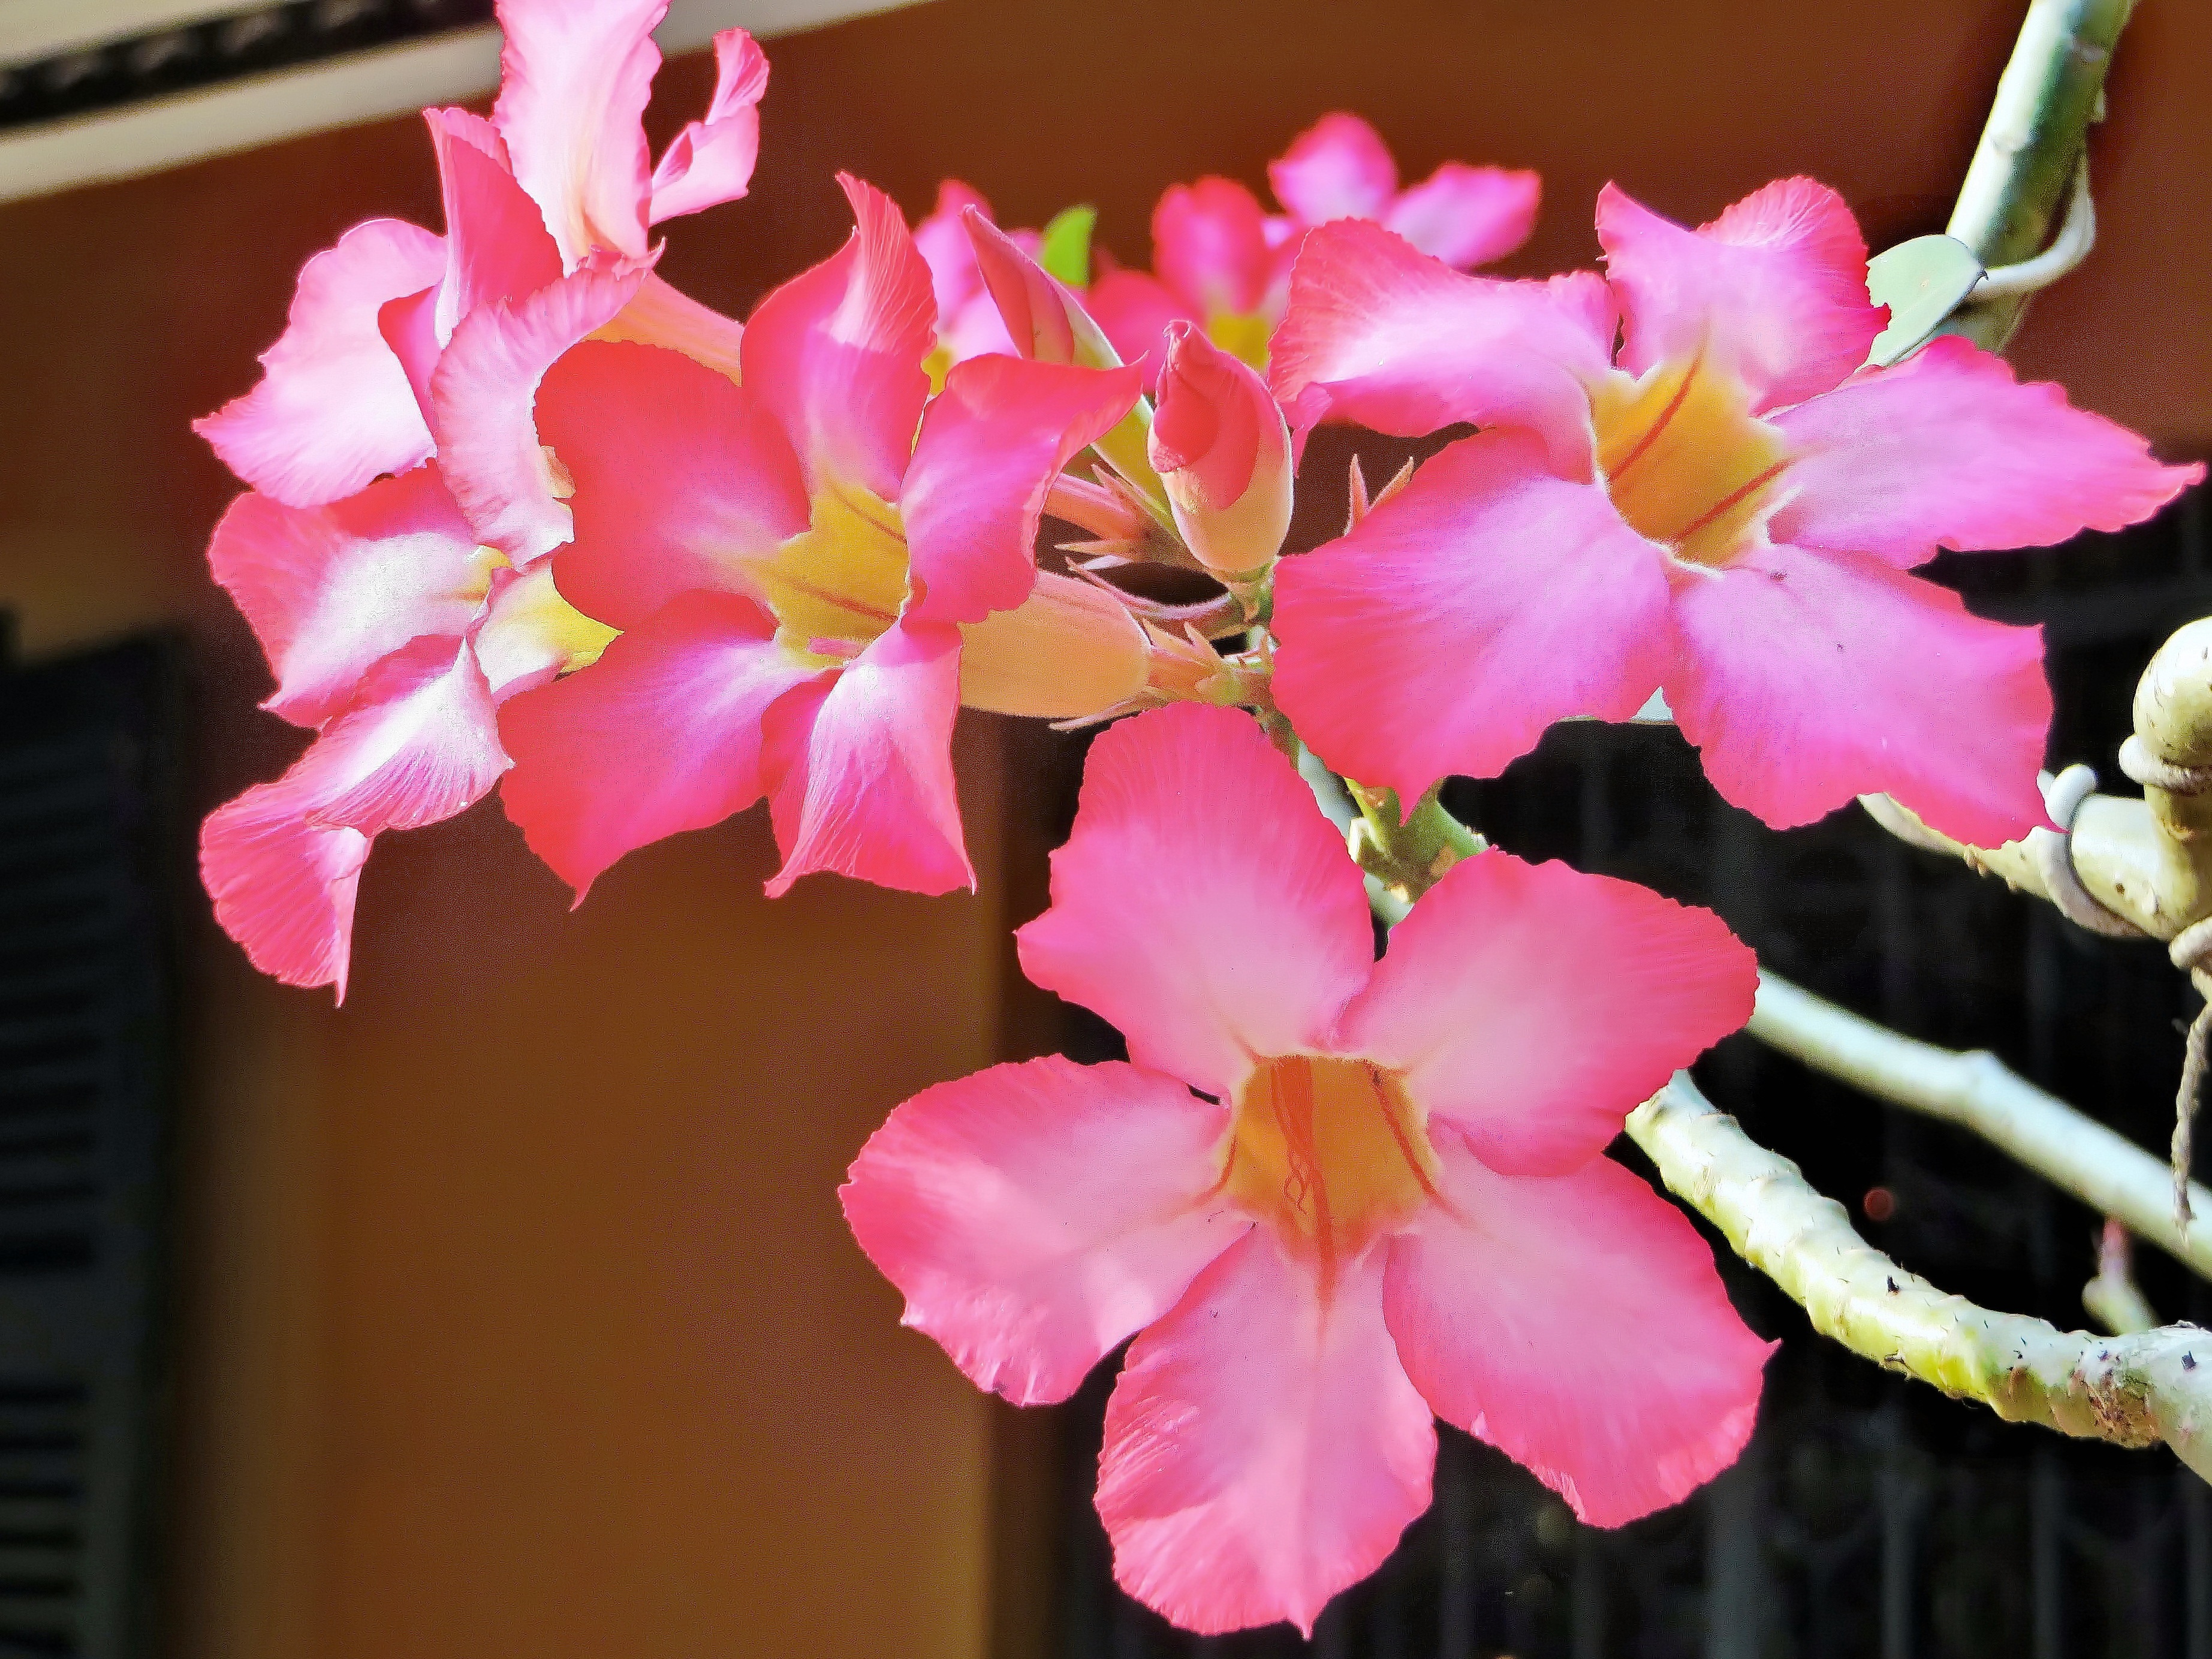
nature, blossom, light, plant, flower, petal, botany, pink, flora, orchid, flowers, saigon, viet nam, gladiolus, macro photography, frangipani, flowering plant, cattleya, dendrobium, land plant, moth orchid, christmas orchid, cattleya labiata, fragrant pink flower